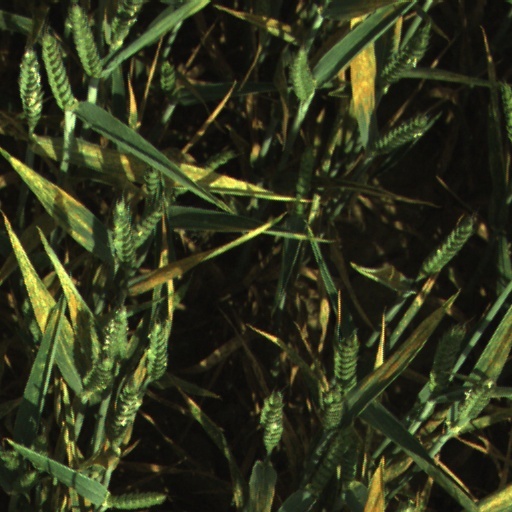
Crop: wheat